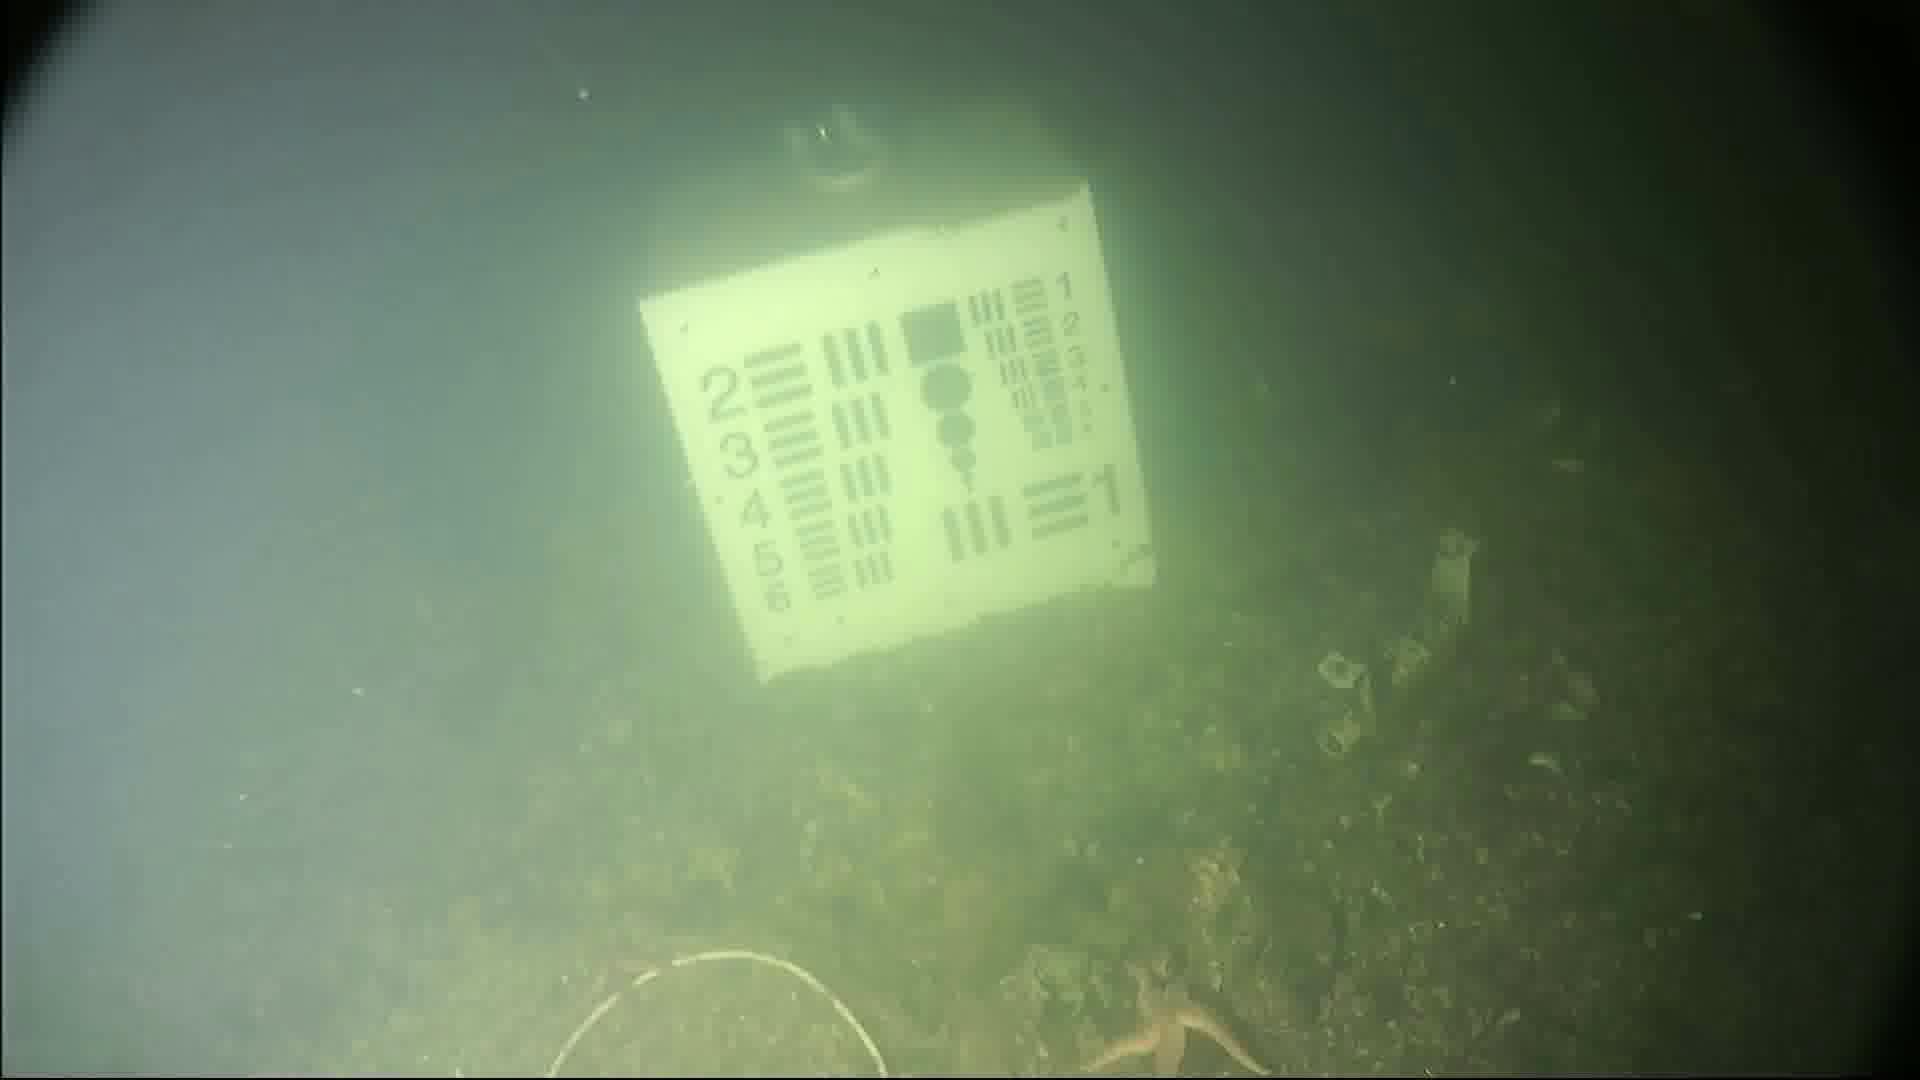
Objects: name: starfish
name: crab